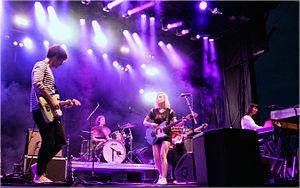
Alvvays est un groupe de rock indépendant canadien, originaire de Toronto, en Ontario. Le groupe est composé de Molly Rankin au chant et à la guitare, Kerri MacLellan au clavier, Alec O'Hanley à la guitare, Brian Murphy à la basse et Phil MacIsaac à la batterie.